Ki Tissa

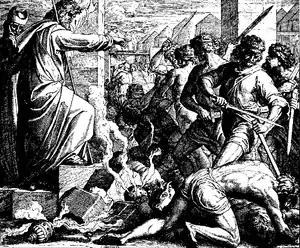
Destruction of the Golden Calf (woodcut by Julius Schnorr von Carolsfeld from the 1860 "Die Bibel in Bildern")

Reading the report of Exodus 32:20 that Moses "took the calf . . . ground it to powder, and sprinkled it on the water, and made the children of Israel drink it," the Sages interpreted that Moses meant to test the Israelites much as the procedure of Numbers 5:11–31 tested a wife accused of adultery ("sotah").